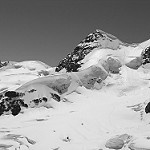
Label: B & W